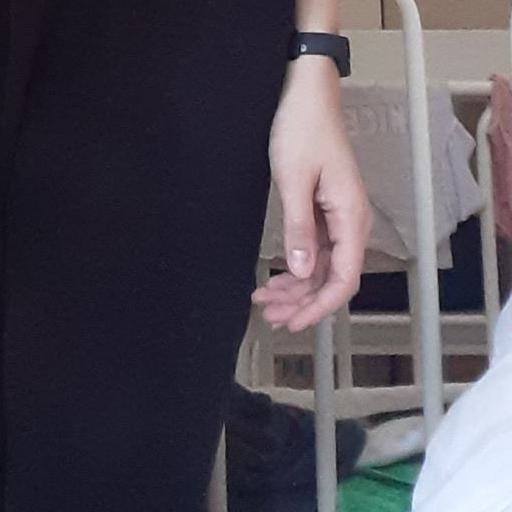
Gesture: no_gesture